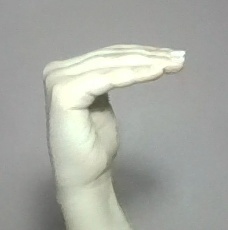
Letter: haa